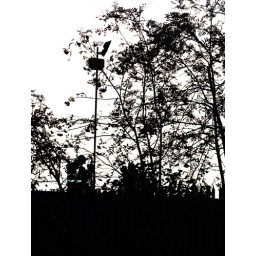
workman fits security lighting close to Peasley cross road in St.Helens